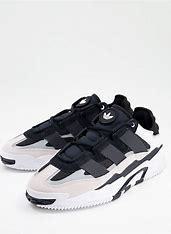
Brand: adidas
Model: originals Adidas Originals Niteball